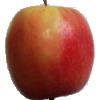
Label: apple_pink_lady